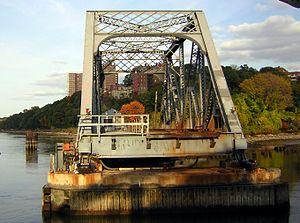
Le Spuyten Duyvil Bridge est un pont tournant de chemin de fer qui enjambe le Spuyten Duyvil Creek entre Manhattan et le Bronx, à New York. Le pont est situé à la pointe nord de Manhattan, là où le ruisseau Spuyten Duyvil rencontre le fleuve Hudson, à environ 305 mètres à l'ouest du pont Henry-Hudson.